Swayamkrushi

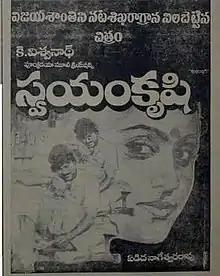

Swayamkrushi is a 1987 Indian Telugu-language drama film written and directed by K. Viswanath. The film stars Chiranjeevi and Vijayashanti in main leads, with Sarvadaman D. Banerjee, and Sumalatha in other pivotal roles.